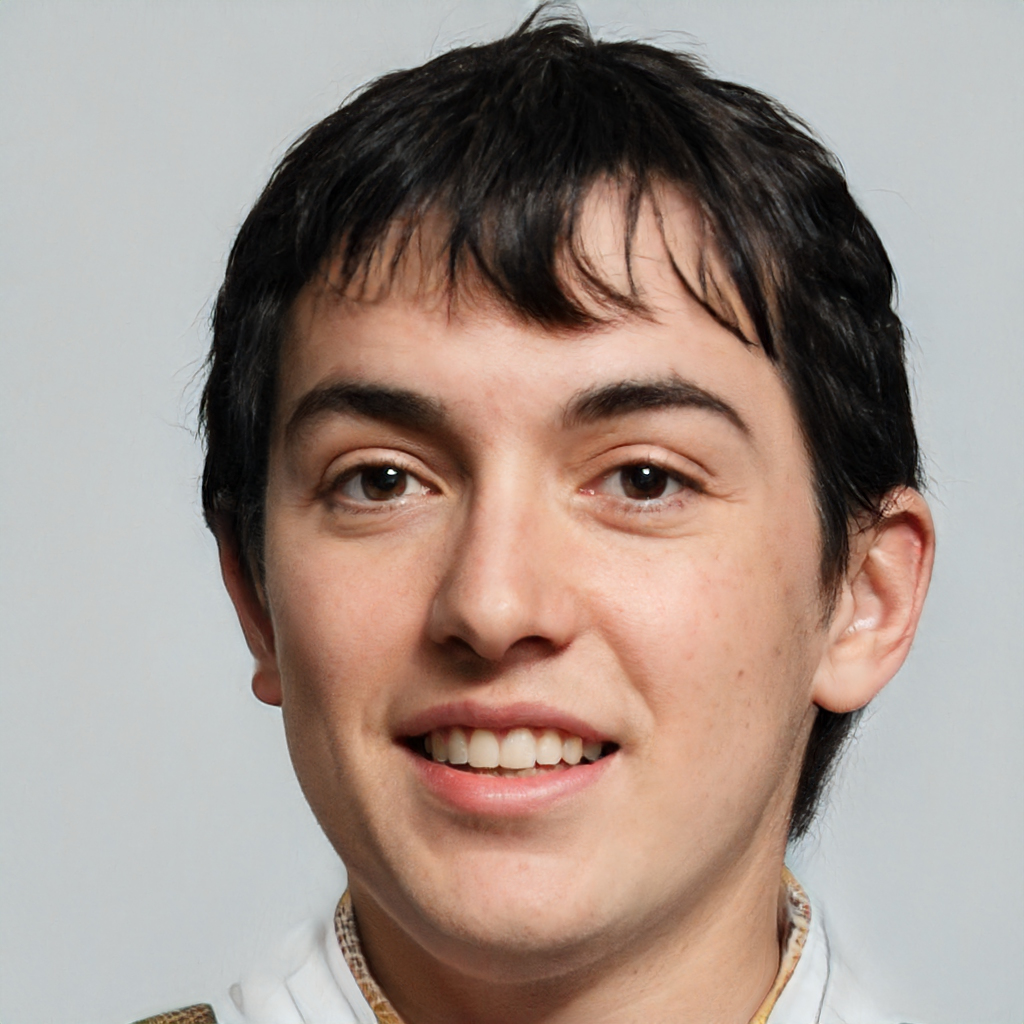
Gender: Male